Eric Jennings

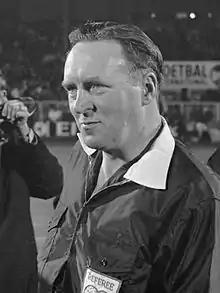
Jennings in 1969

Eric Thomas Jennings (22 January 1923 – June 1988) was an English football referee, who operated in the Football League and for FIFA. In his refereeing years he was based in Stourbridge in the West Midlands. Outside football he was employed as a technical representative for a water treatment company.